List of Super Bowl starting quarterbacks

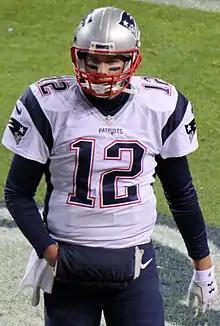
Tom Brady started ten Super Bowls, double that of John Elway, who is second. Brady won seven.

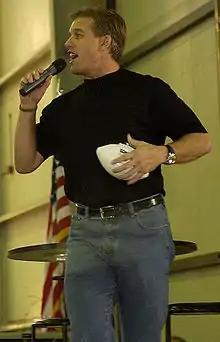
John Elway started five Super Bowls, winning two.

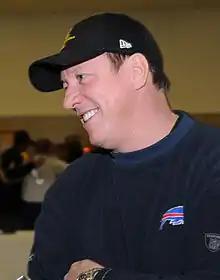
Jim Kelly started four Super Bowls without winning any, a record. He's one of eight quarterbacks who have started at least four Super Bowls.

Super Bowl wins are often used to determine the greatness of a quarterback. Of the eligible players, only Jim Plunkett and Eli Manning have won multiple Super Bowls and "not" been inducted into the Hall of Fame. Peyton Manning and Tom Brady are the only starting quarterbacks to have won Super Bowls for two NFL teams, while Craig Morton and Kurt Warner are the only other quarterbacks to have started for a second team. Jim McMahon won a second Super Bowl ring having been a backup on the Brett Favre-led Green Bay Packers team that won Super Bowl XXXI.